Franz Kafka and Judaism

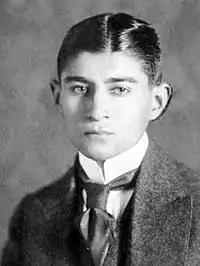
A photograph of Kafka taken around 1910.

Franz Kafka's life (1883-1924) and connection to Judaism is covered in the main article Franz Kafka. Additional discussion is provided here.